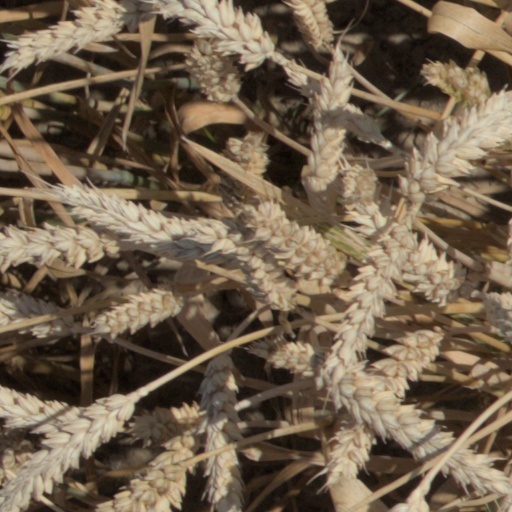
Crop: wheat